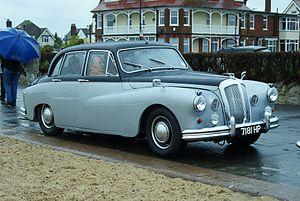
Carbodies Limited était une société anglaise, basée à Holyhead Road à Coventry. Elle débute son activité en tant que carrossier, et nommée à présent The London Taxi Company est surtout connue pour sa production de taxis londoniens.